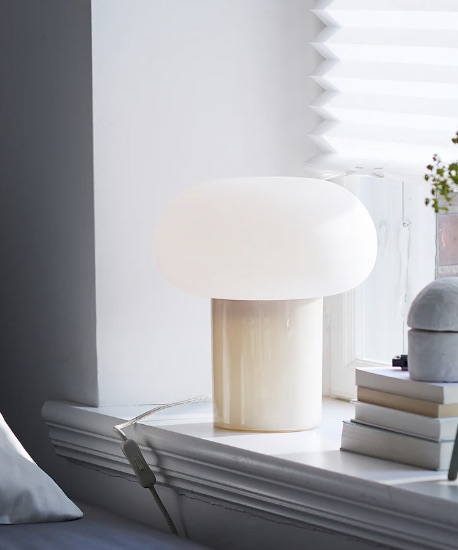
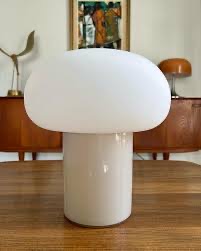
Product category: misc
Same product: yes